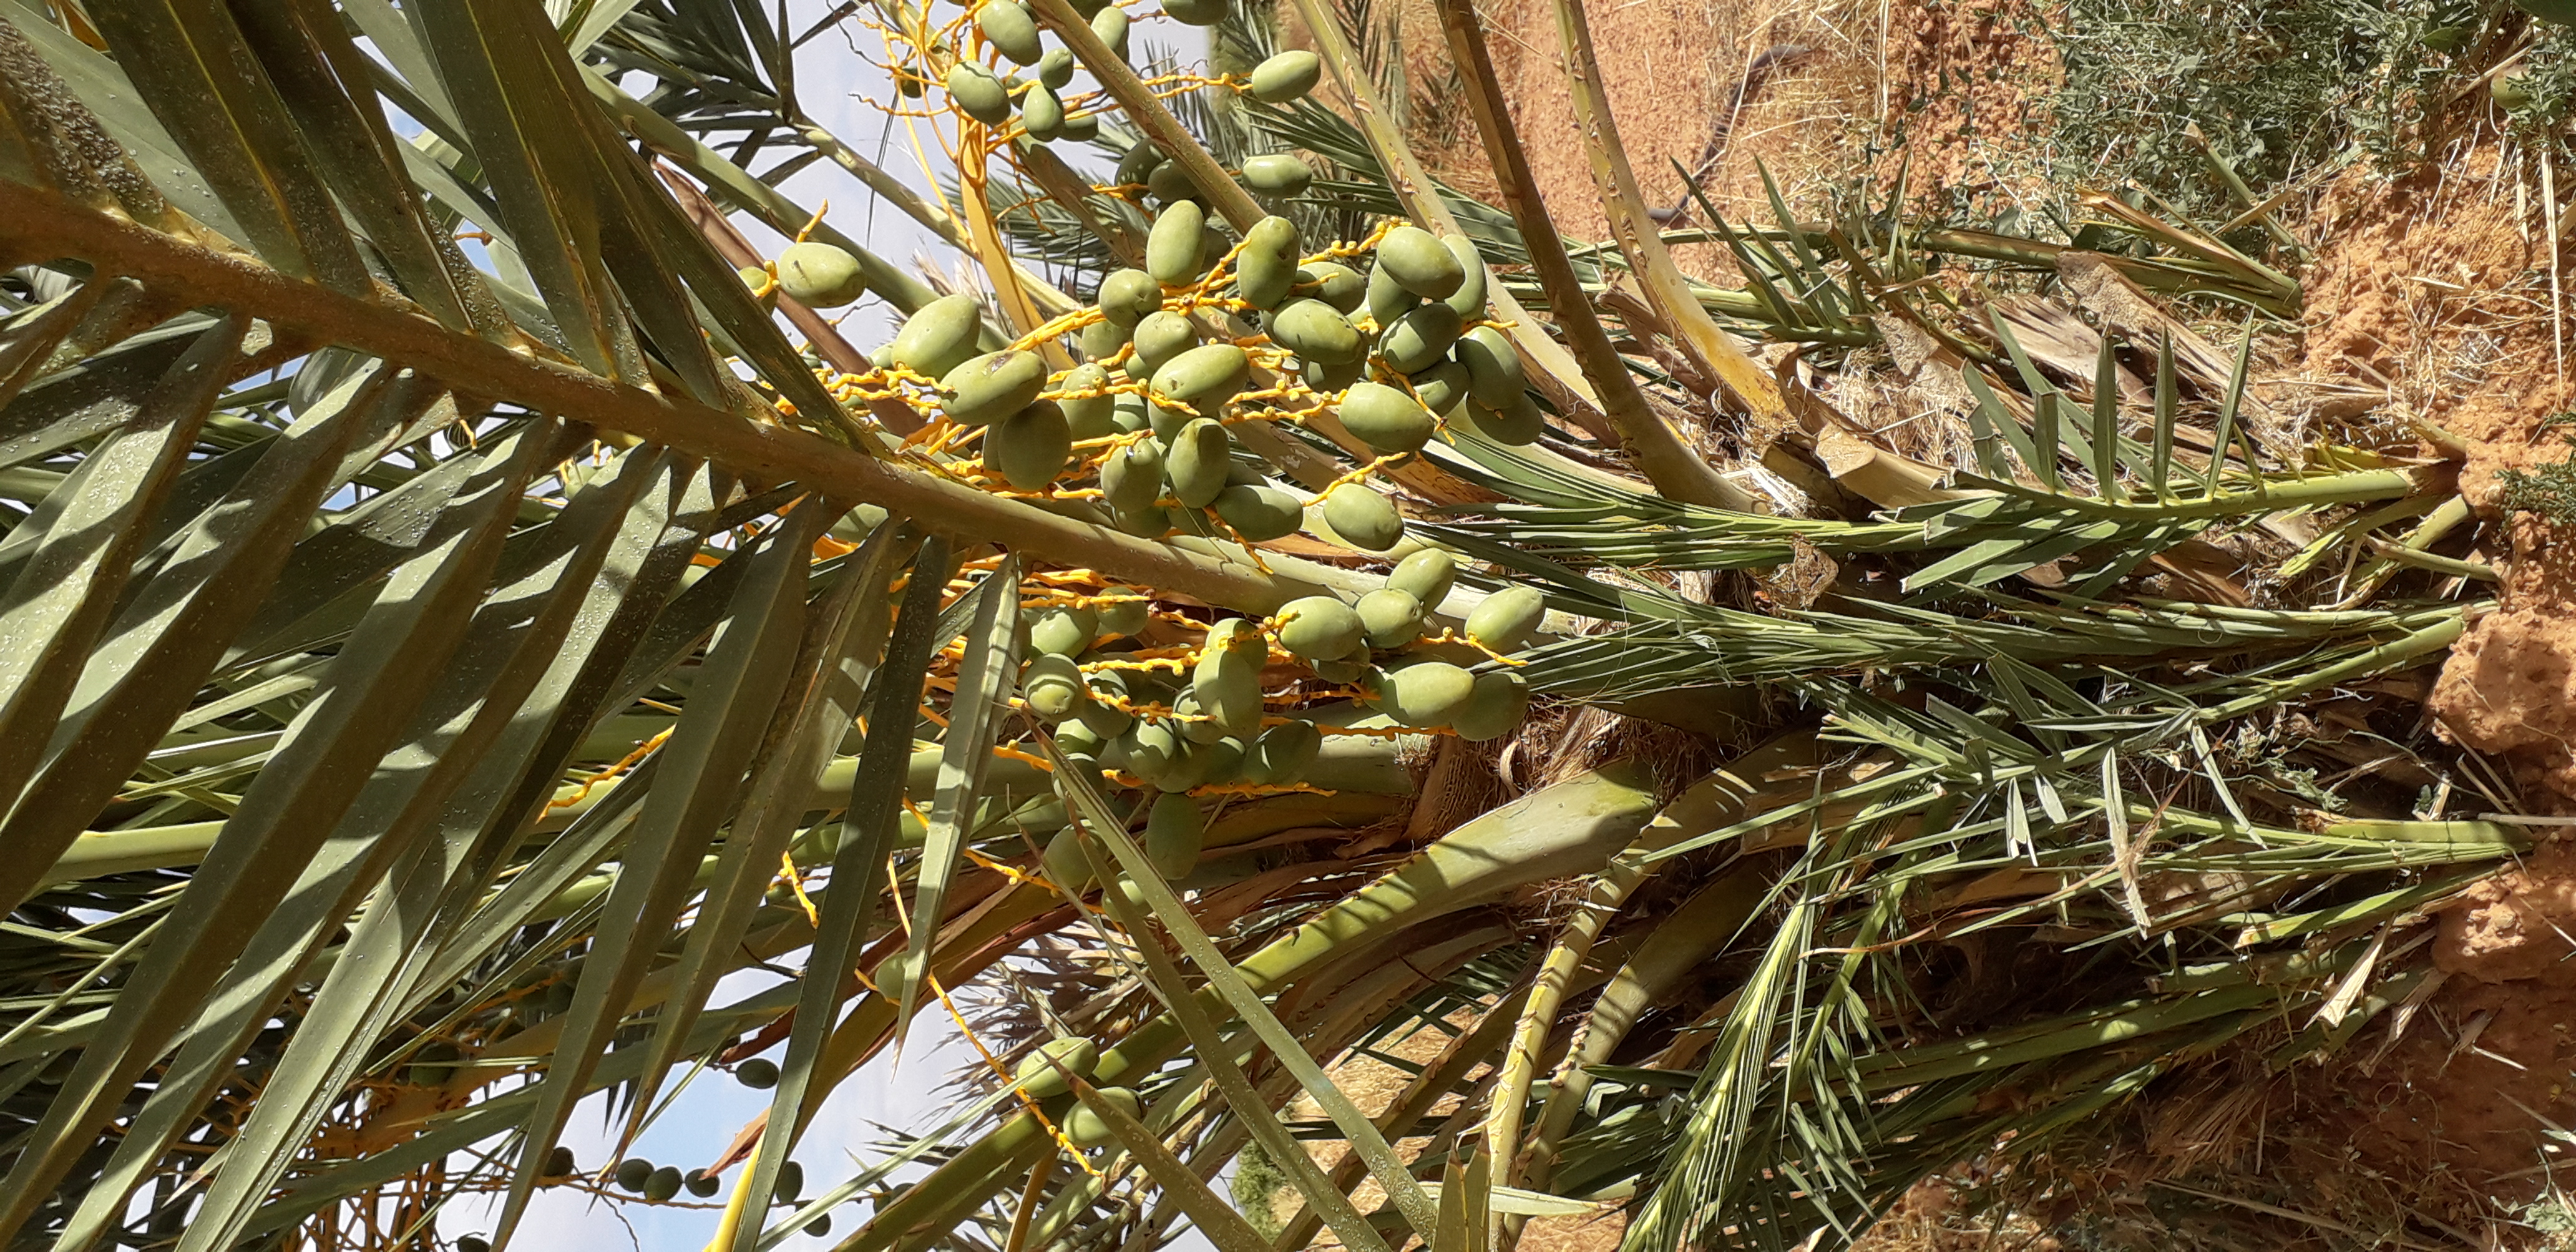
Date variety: Boumajhoul